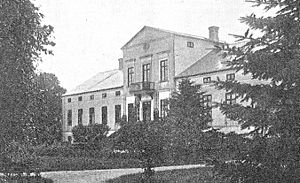
Sellebjerg (hovedgård)
Den nu nedrevne hovedbygning omkring 1900.
Sellebjerg er en gammel Hovedgård, som nævnes første gang i 1231. Sellebjerg var krongods fra 1231 til 1536. Gården er beliggende ca. 10 km øst for Odense i Birkende Sogn, Bjerge Herred, Langeskov Kommune. Hovedbygningen er opført i 1845, men er nedrevet i 1961-1964, det er en sidefløj til den gammel bygning, der nu er ombygget til Hovedbygning.
Sellebjerg er en gammel hovedgård, som nævnes første gang i 1231. Sellebjerg var krongods fra 1231 til 1536.